Highlander: The Search for Vengeance

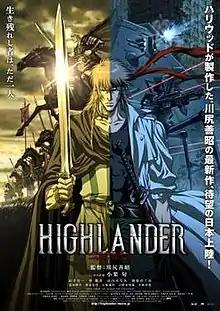
Japanese film poster

Highlander: The Search for Vengeance is a 2007 adult animated dystopian fantasy action film and an anime installment in the "Highlander" franchise. The film was directed by Yoshiaki Kawajiri ("Ninja Scroll", "") and was written by David Abramowitz, also the writer for "", "" and "". The film was a joint venture between Imagi Animation Studios and Madhouse Studio, with Imagi providing the script and the soundtrack, while Madhouse produced the animation. It was produced in association with Davis-Panzer Productions and distributed by Manga Entertainment on June 5, 2007 and aired on July 30 on Sci Fi's Ani-Monday block. The film is dedicated to the memory of William N. Panzer, who died in 2007, and was the co-owner of the Davis-Panzer Inc., which was the company who created the franchise.